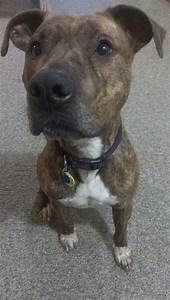
Label: cane